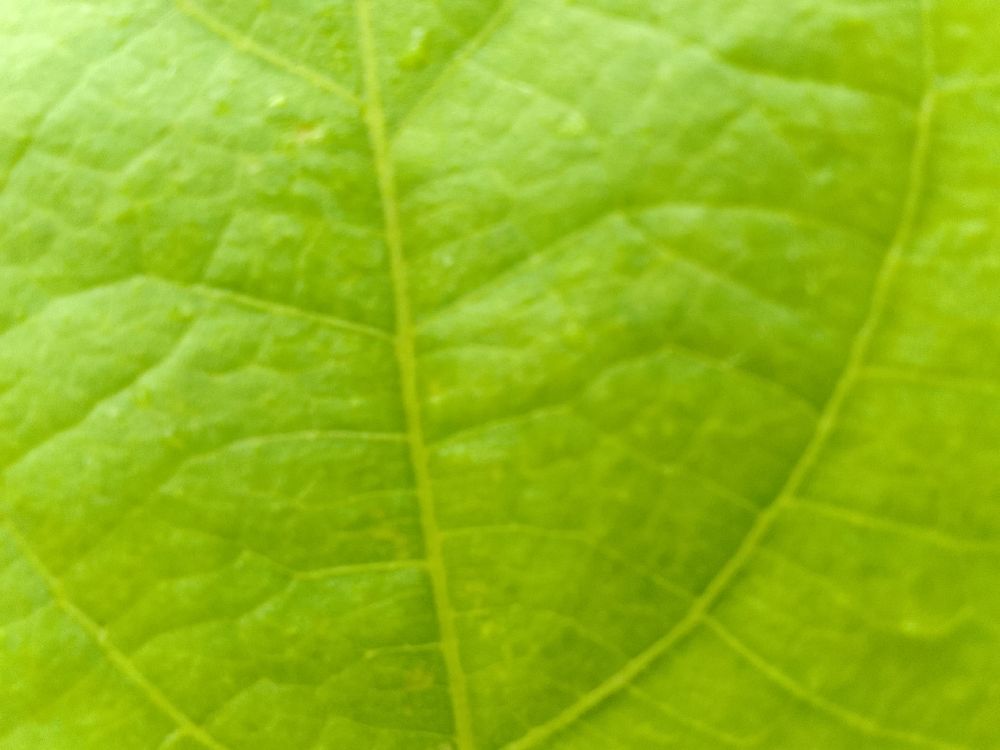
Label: healthy